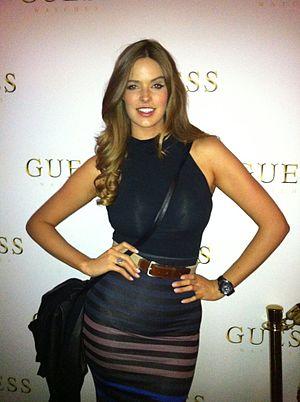
Robyn Lawley est un mannequin australien née le 13 juin 1989 dans le Girraween, banlieue de Sydney.